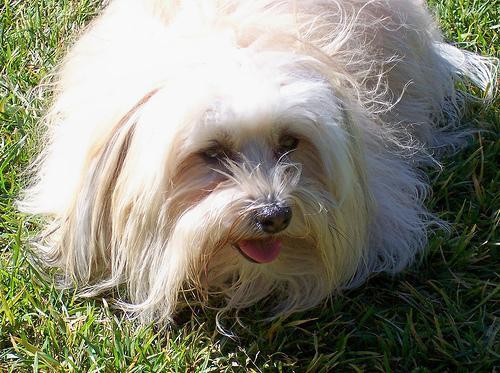
havanese